Malha

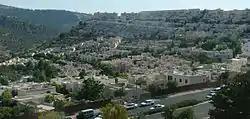
View of Malha, 2007

The first Palestinian fedayeen raid in Israel took place in November 1951 in Malha when a woman, Leah Festinger, was killed by infiltrators from Shuafat, at the time part of Jordan.